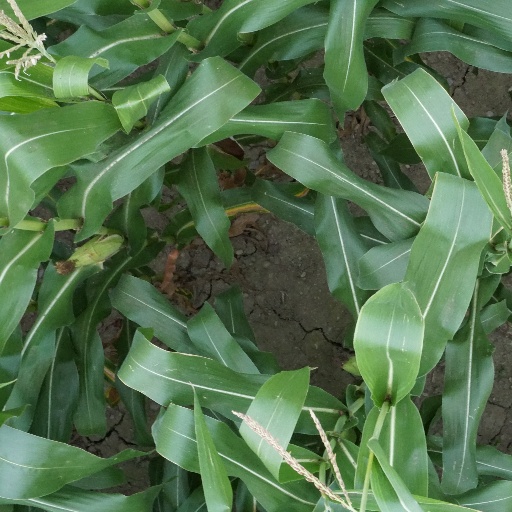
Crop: maize; corn